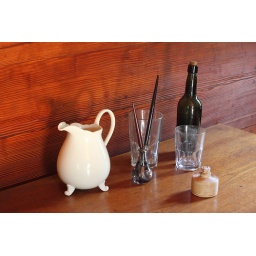
An arrangement of typical period glassware on the table in the Bennett house where Gen. Sherman and Gen. Johnston met in peace.